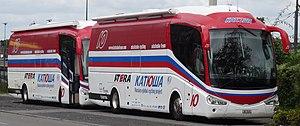
Reportage photographique réalisé le dimanche 5 octobre à l'occasion de l'arrivée de la quatrième étape de l'Eurométropole Tour 2014 à Tournai, Belgique.
La saison 2014 de l'équipe cycliste Katusha est la sixième de cette équipe.